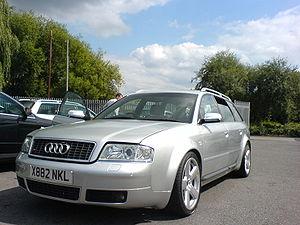
L'Audi A6 est une berline de luxe tricorps construite par la marque allemande Audi, déclinée en version break et break surélevé et en version berline. Elle a succédé, en 1994, à l'Audi 100. À ce jour, quatre générations différentes d'Audi A6 se sont succédé.